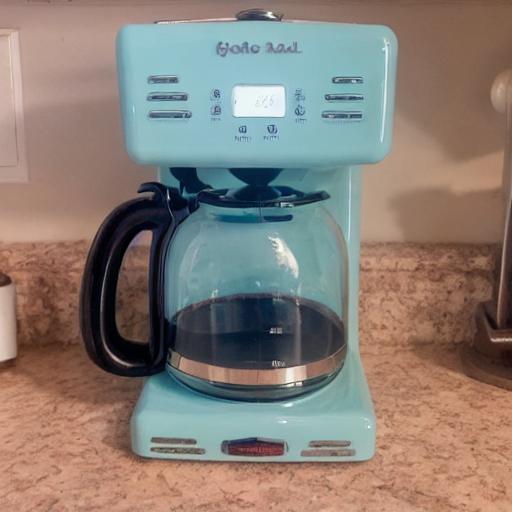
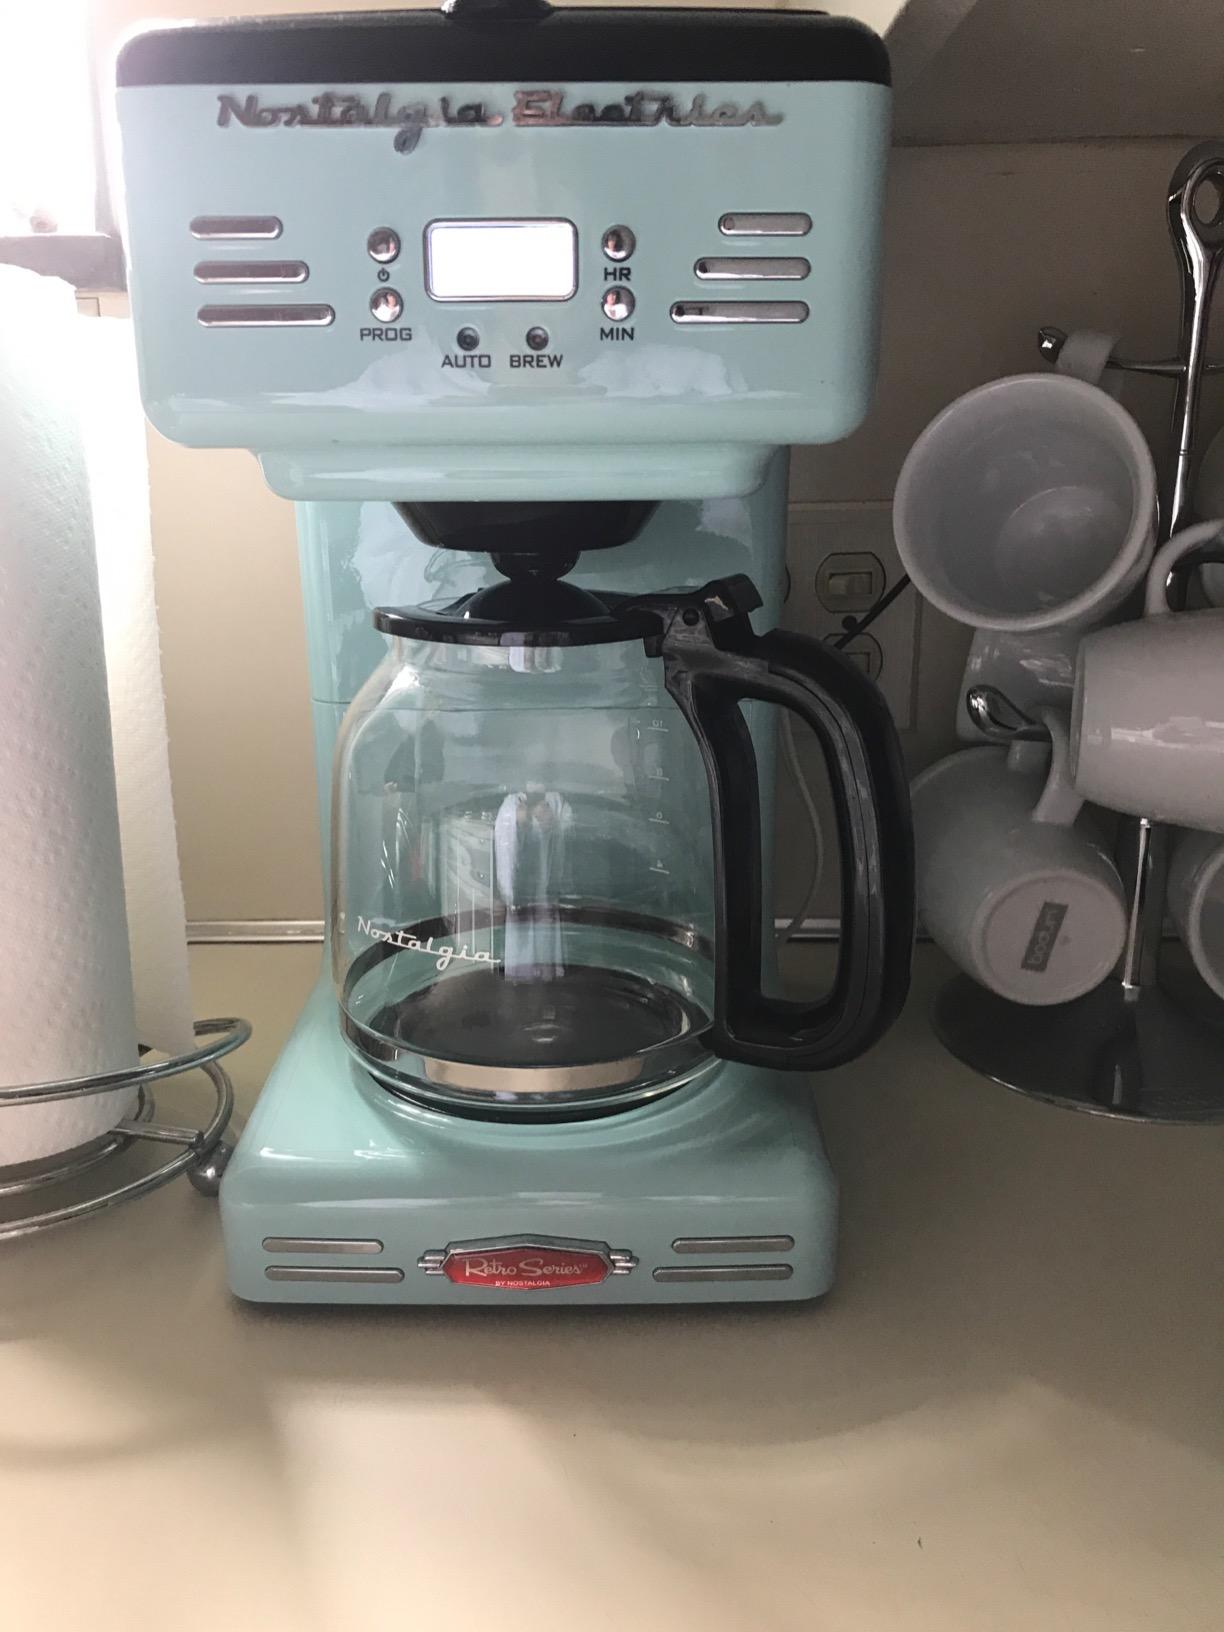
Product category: items_tea
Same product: no